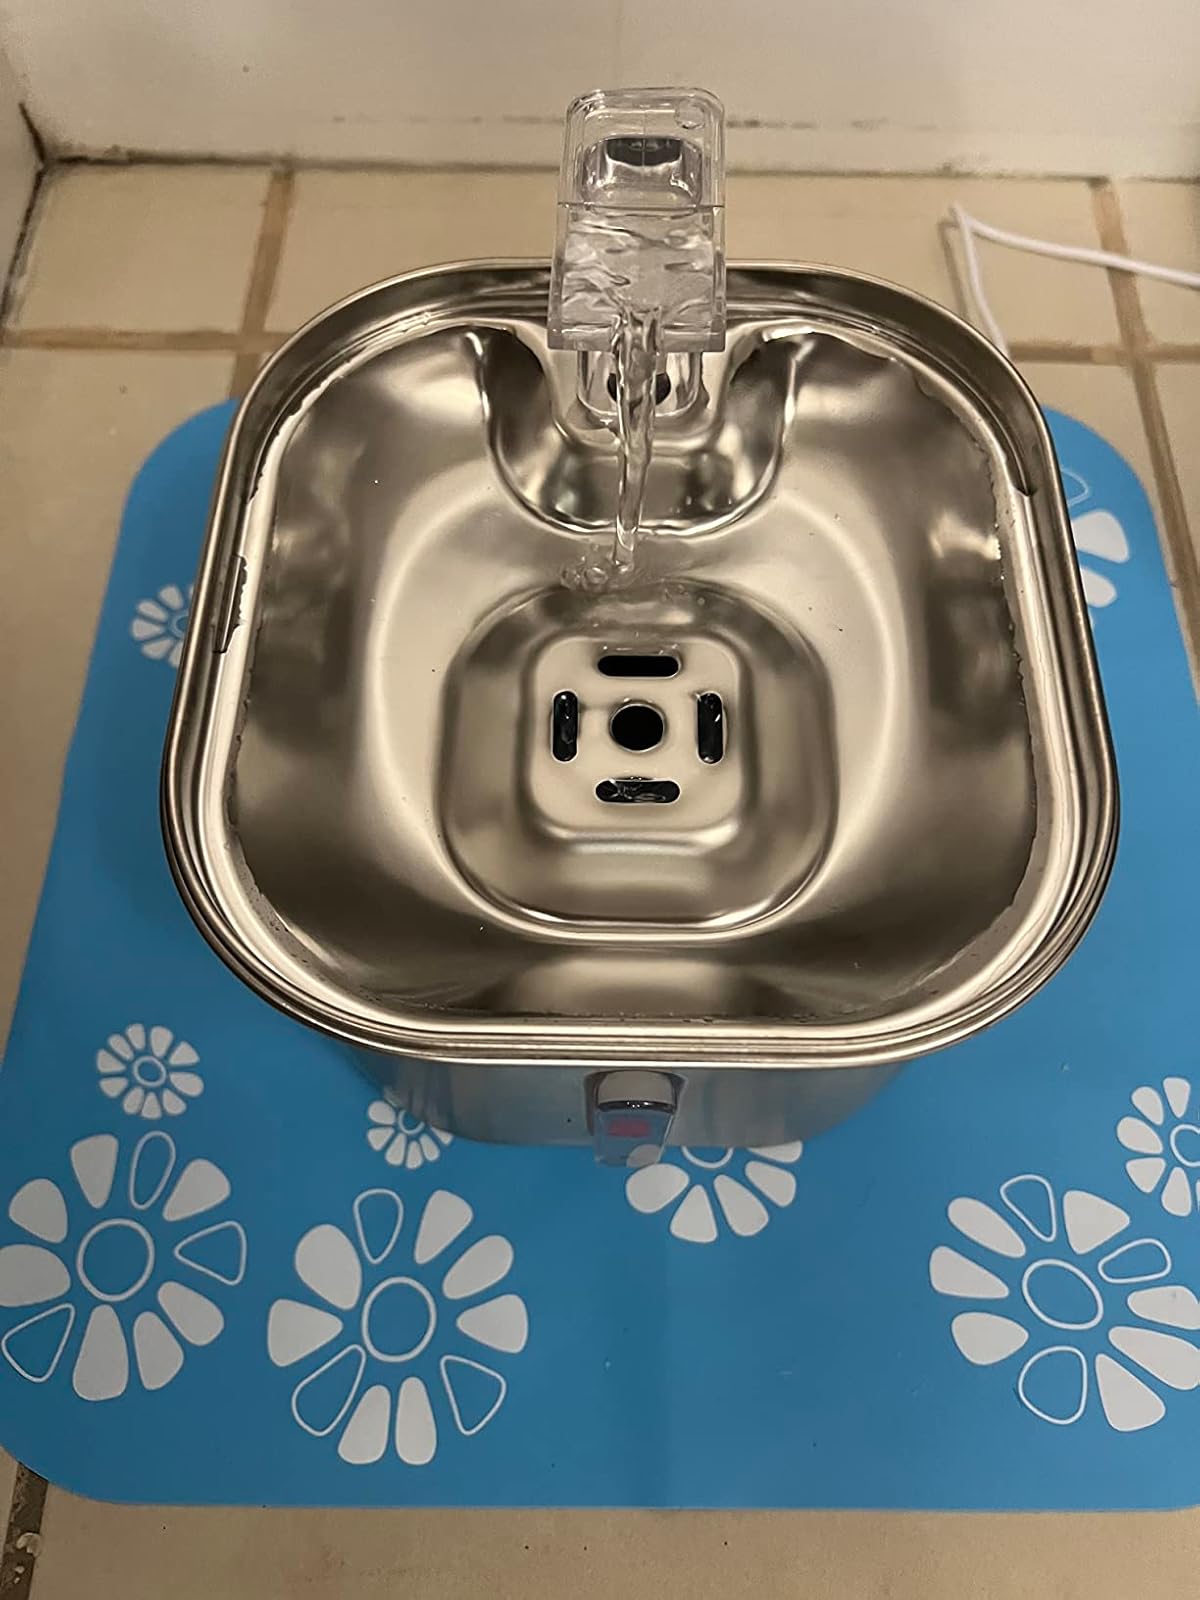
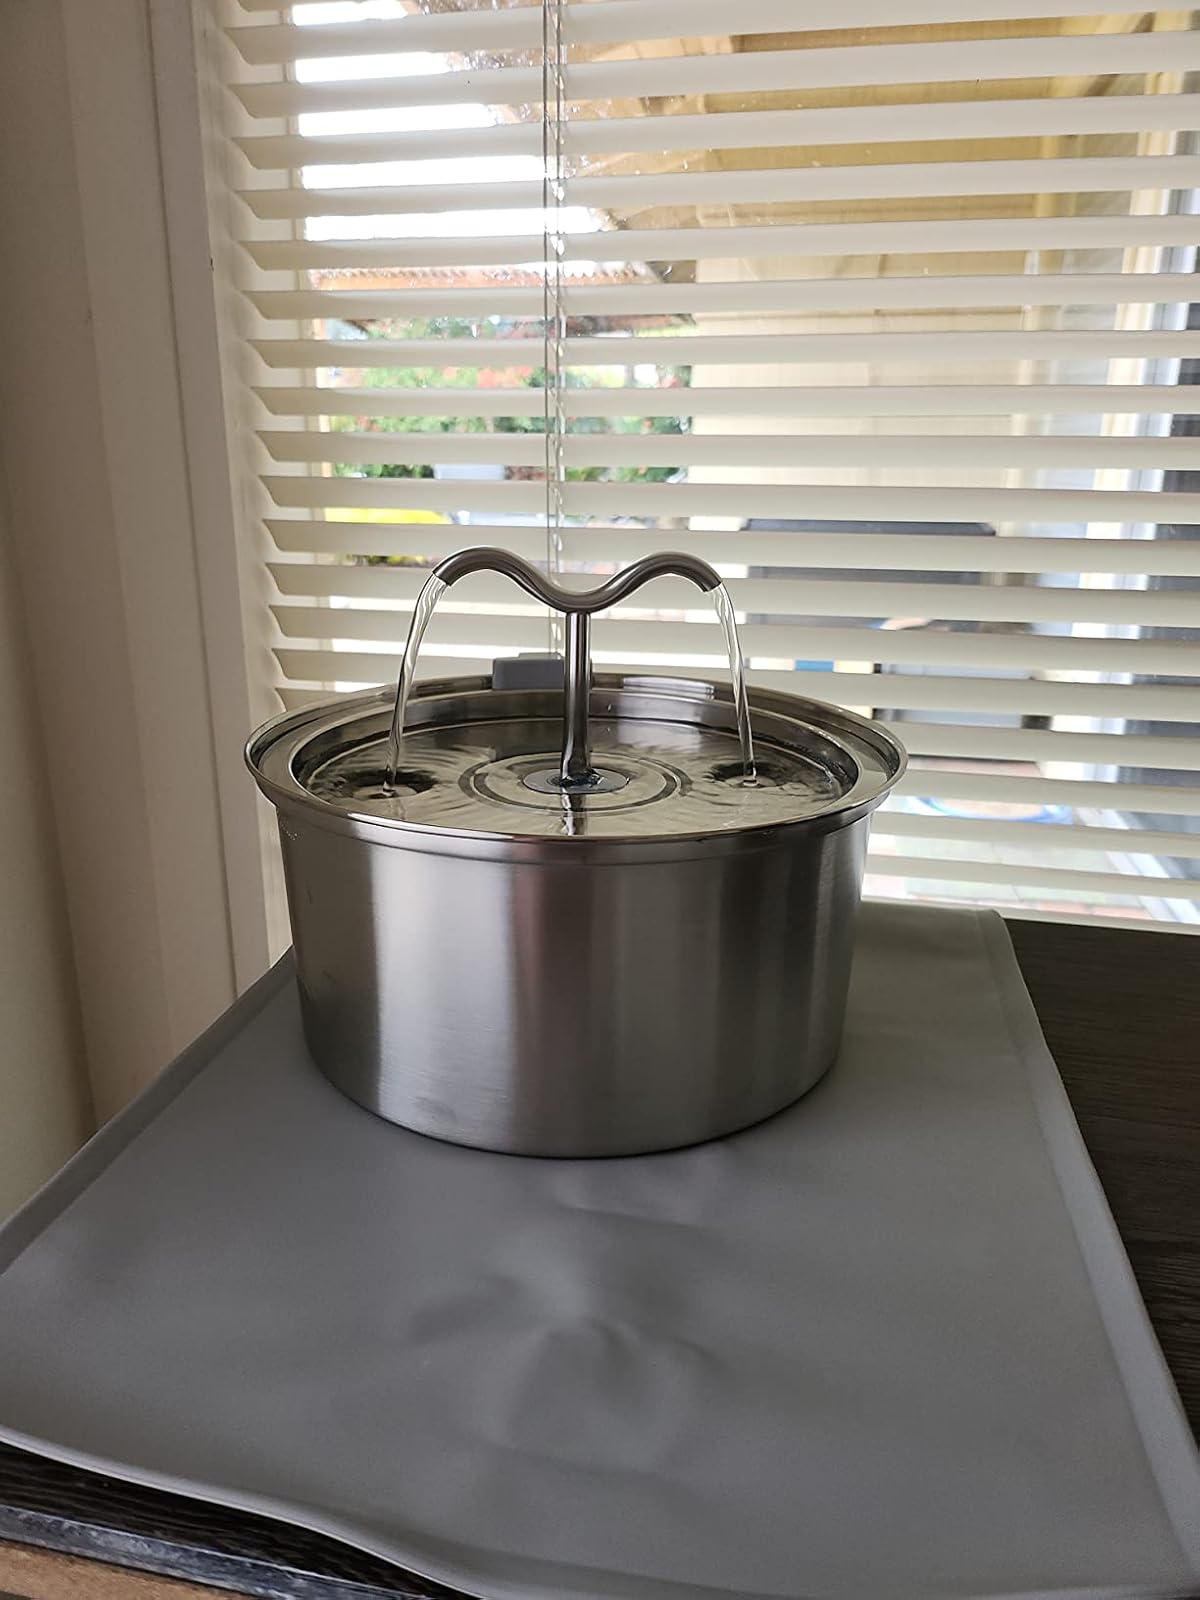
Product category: items_bowl
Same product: no